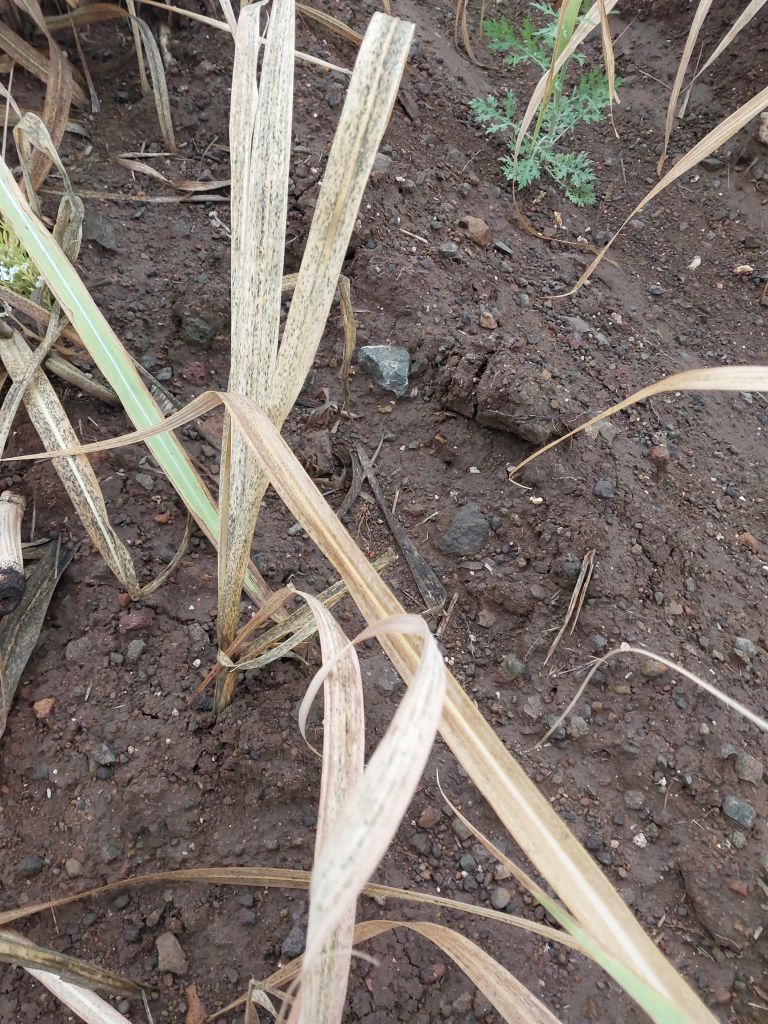
Label: Sett Rot